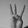
ASL letter: W